Renee Magee

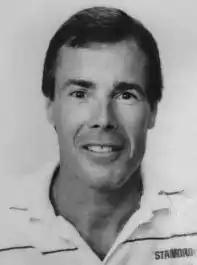
Coach Skip Kenney, 1988

After her family moved to Houston in 1975, she was coached by Skip Kenney with Houston's Dad's Swim Club, who improved her competition times with long practices, and technique work on her strokes.